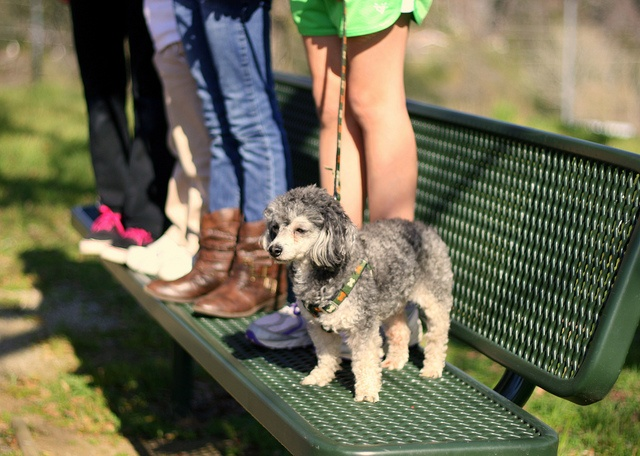
A puppy standing on a green park bench.
A small dog standing on a green bench with four people.
Three people are standing on a park bench with a poodle.
Four people with a small dog are standing on a bench.
Three people standing on a park bench with a dog on a leash.